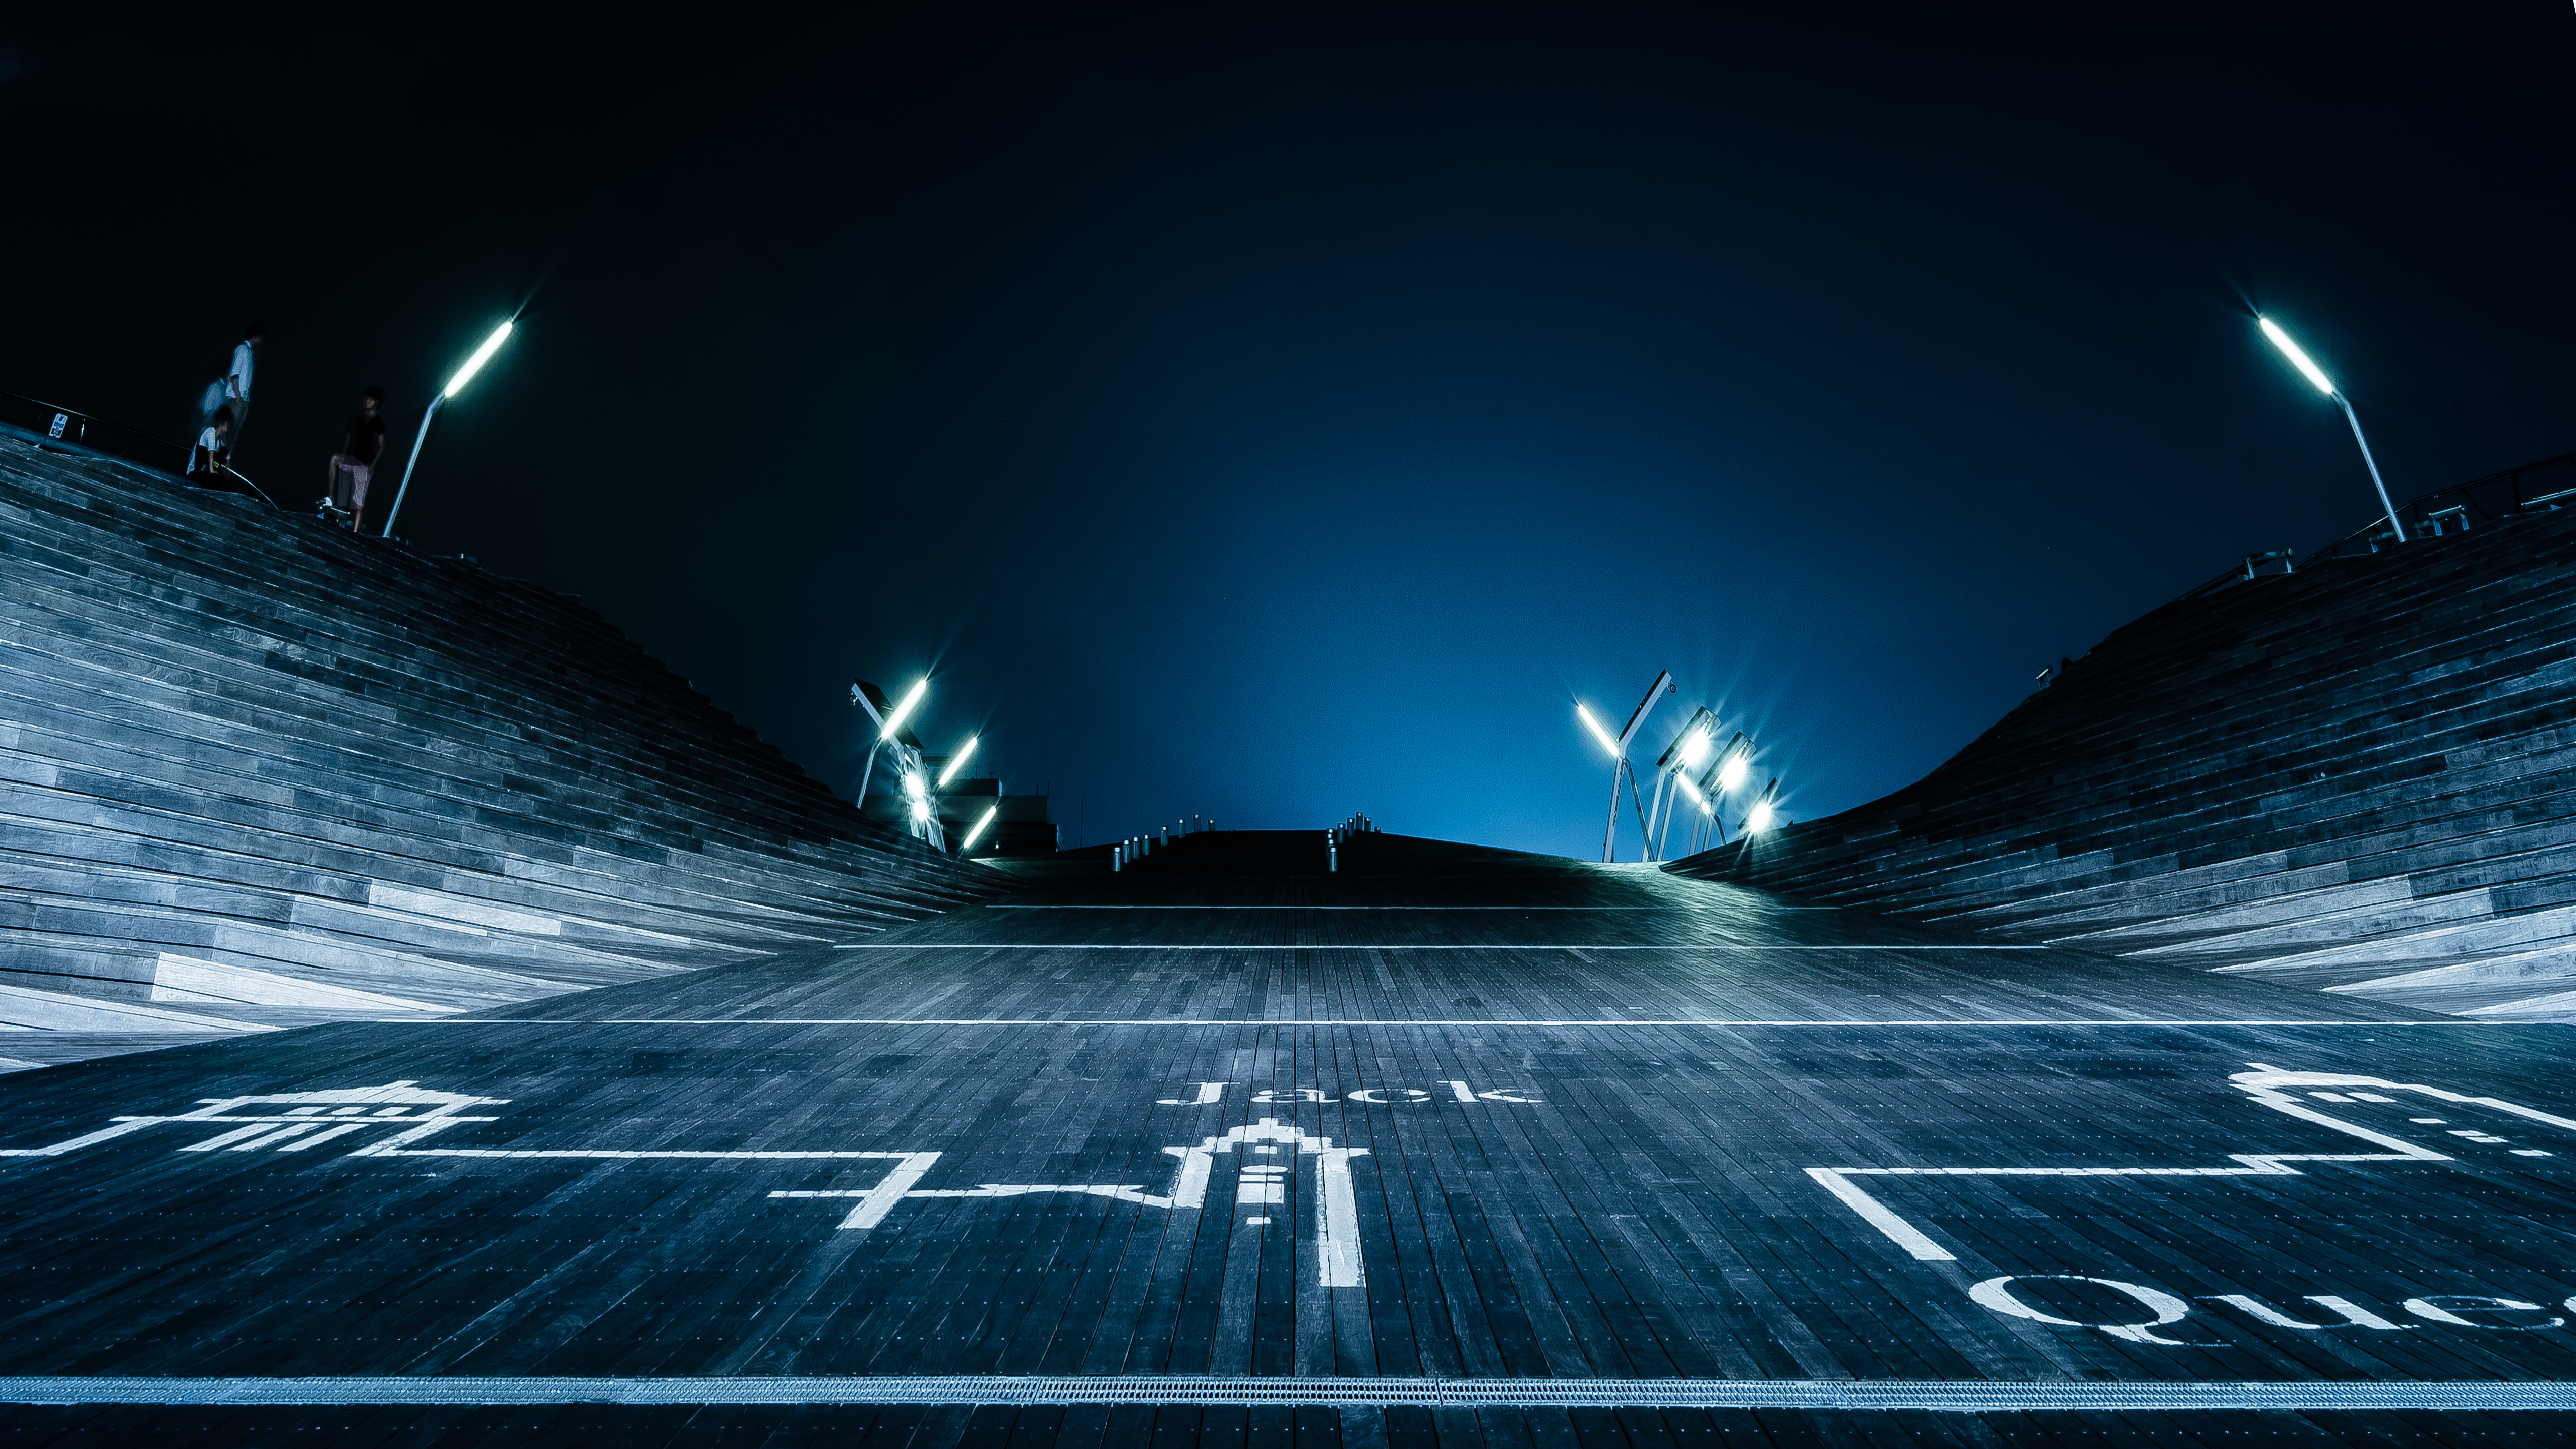
light, night, rooftop, darkness, japan, nightphotography, cool image, longexposure, yokohama, midnight, ilce7m2, osanbashipier, fe35mmf28za, portofyokohama, fe3518za, outdooreventplaza, screenshot, computer wallpaper